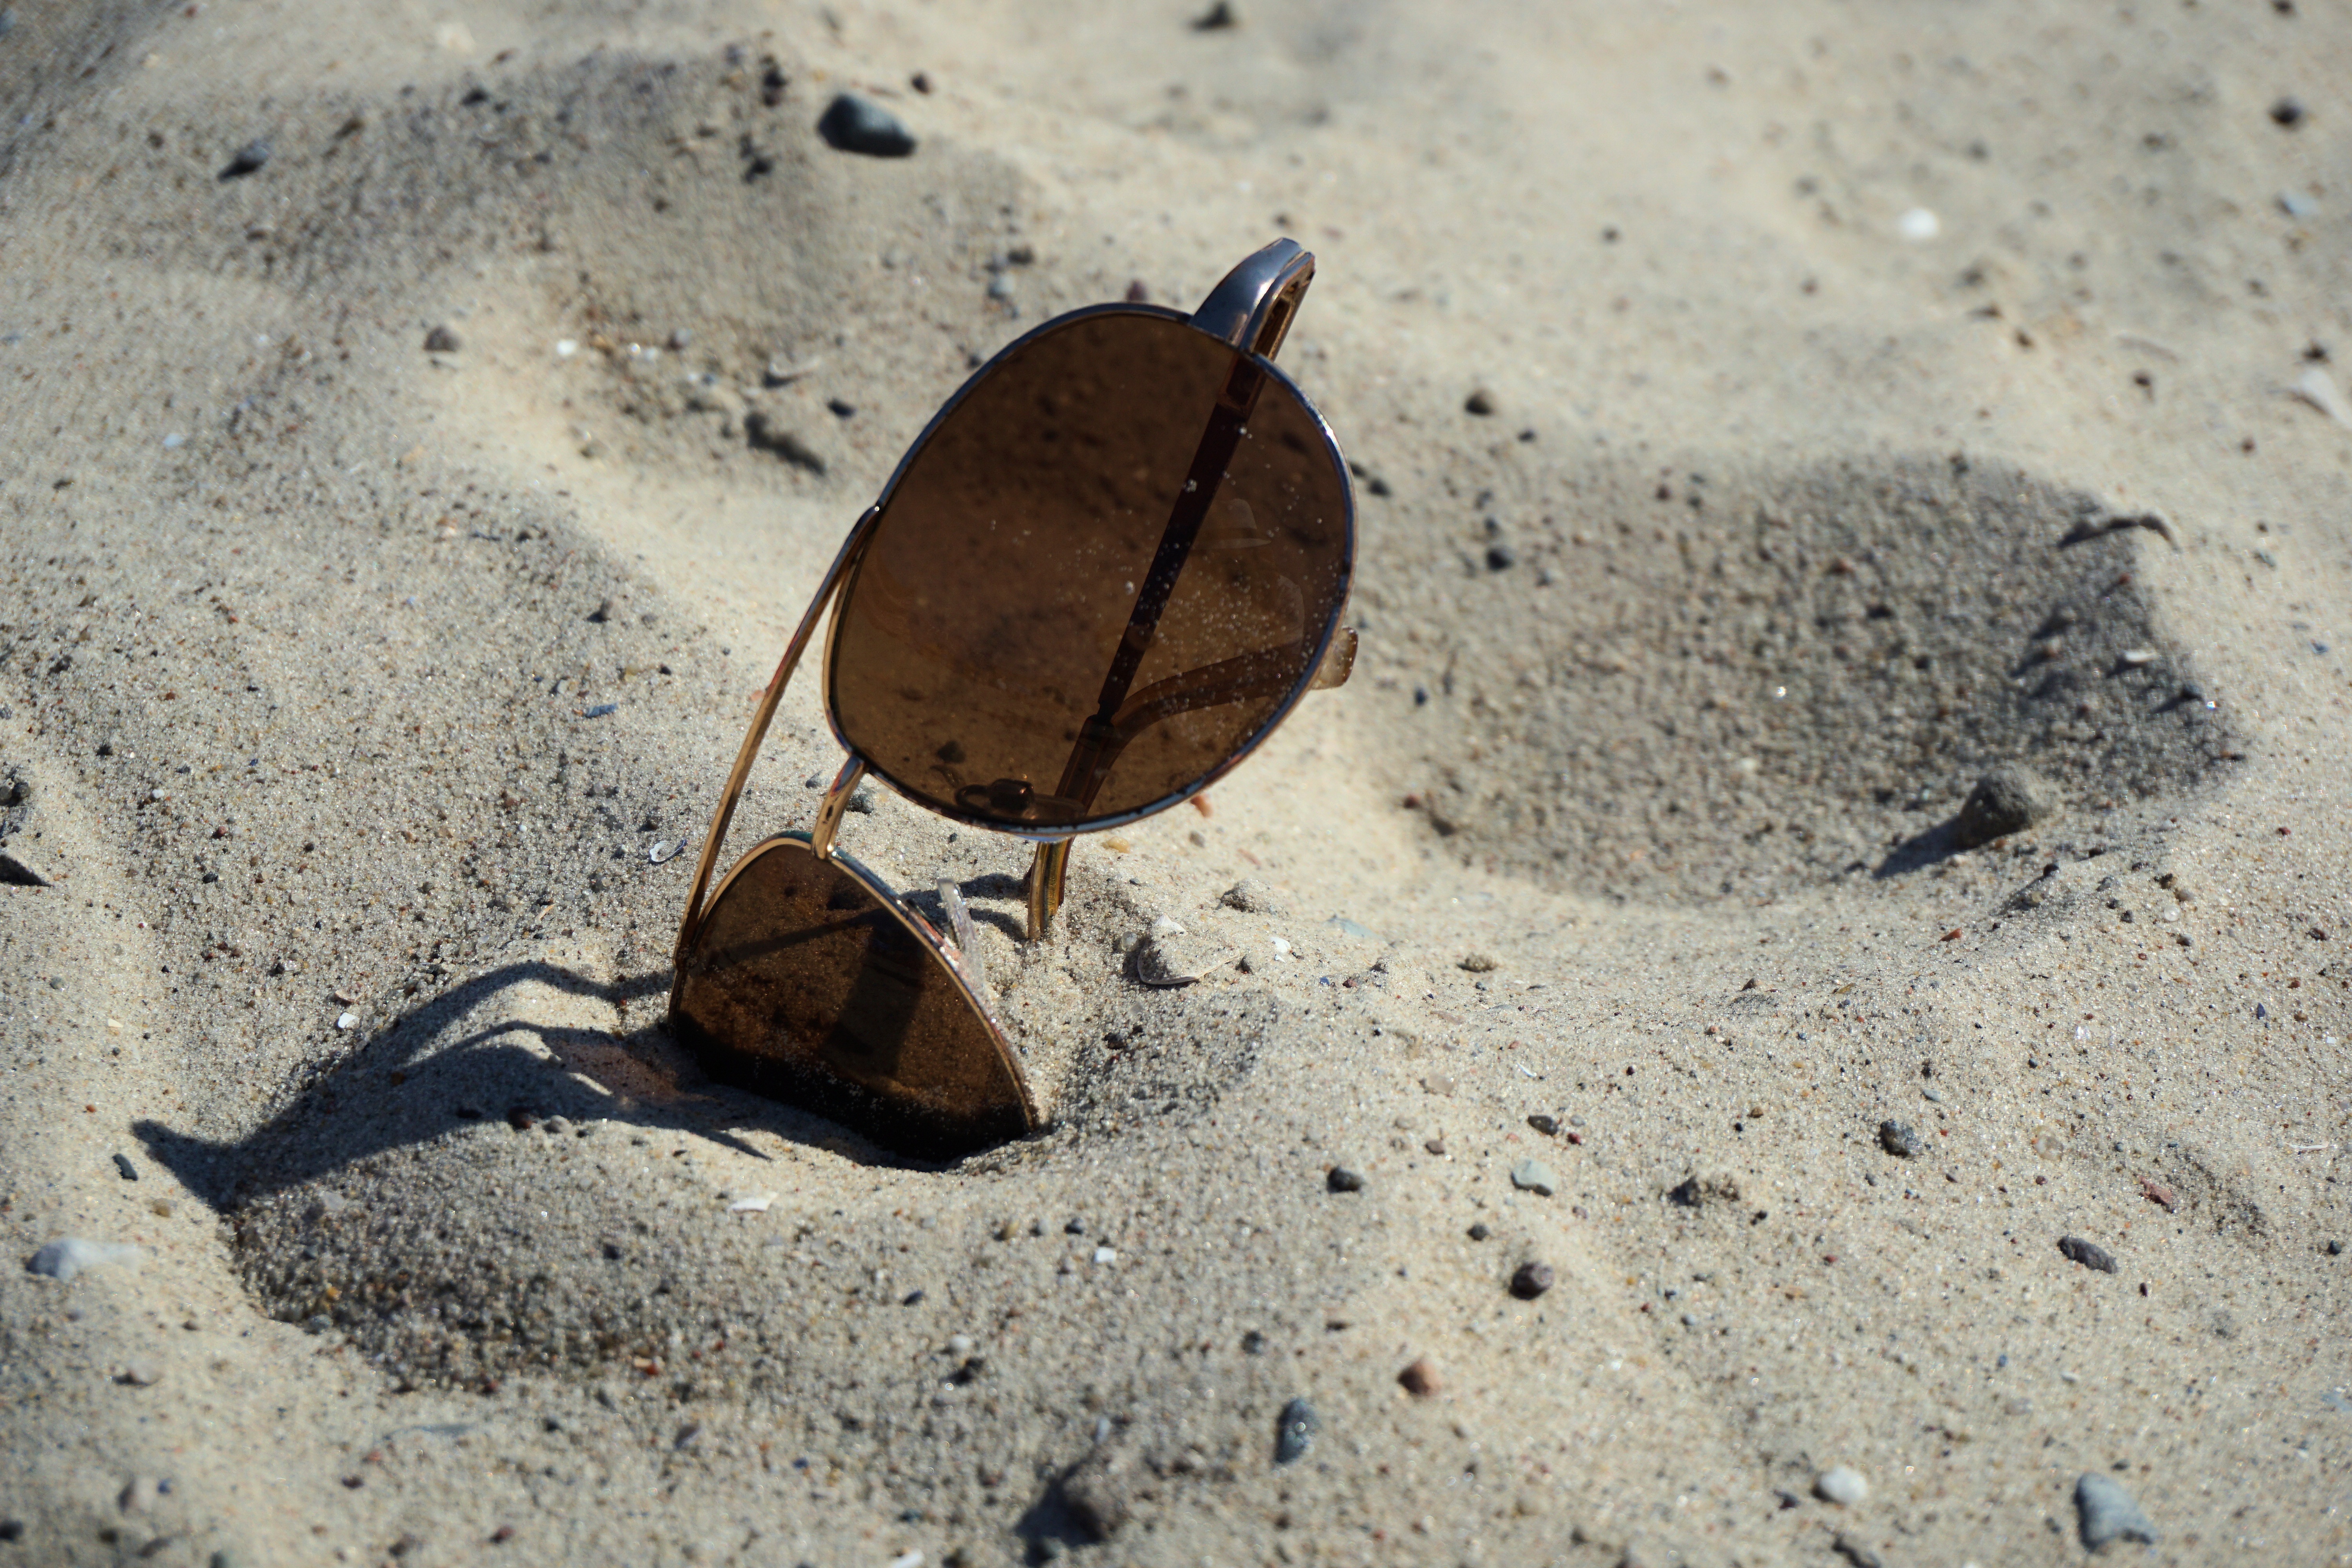
hand, beach, sea, sand, wood, sun, leaf, summer, swim, holiday, soil, leisure, material, close up, holidays, sunglasses, glasses, baltic sea, recovery, macro photography